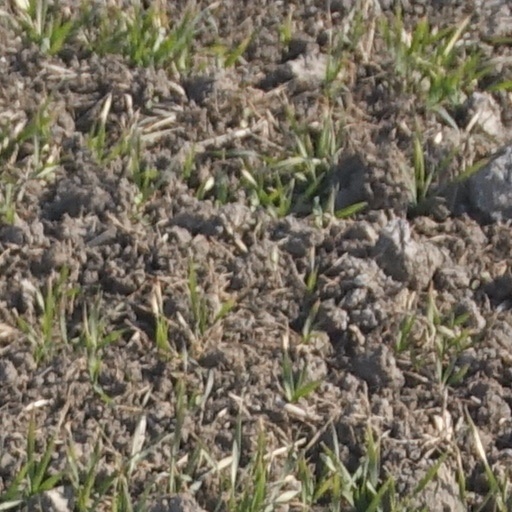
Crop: wheat